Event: Nepal Earthquake
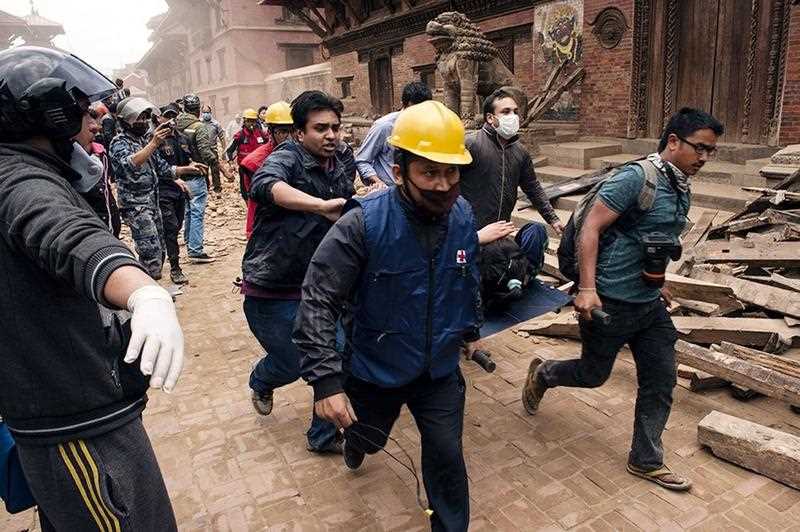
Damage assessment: damage